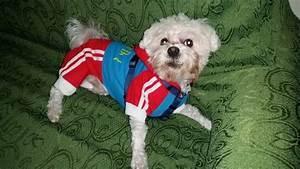
dog